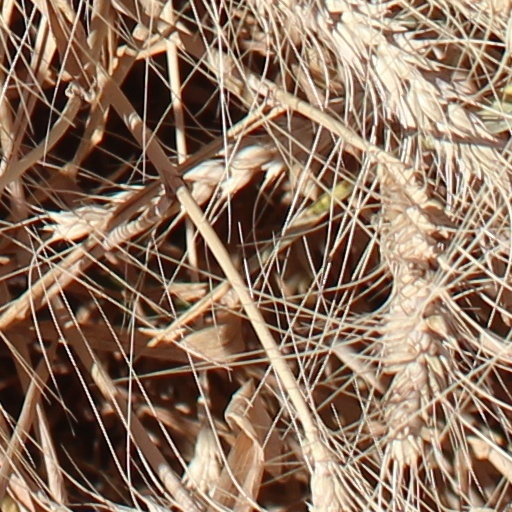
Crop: wheat